Pressure grouting

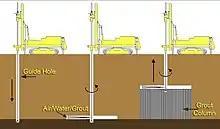

Pressure grouting or jet grouting involves injecting a grout material into otherwise inaccessible but interconnected pore or void space of which neither the configuration or volume are known, and is often referred to simply as "grouting".